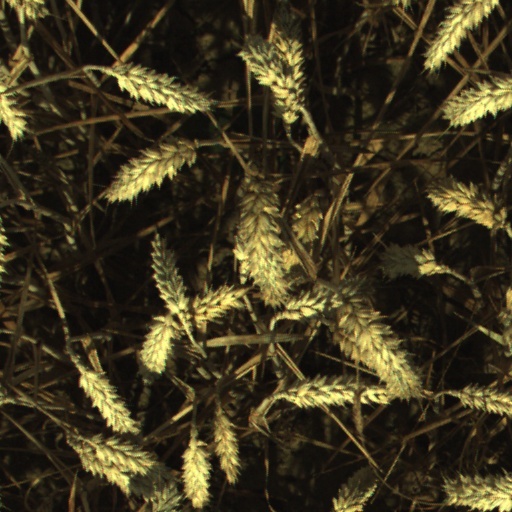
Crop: wheat